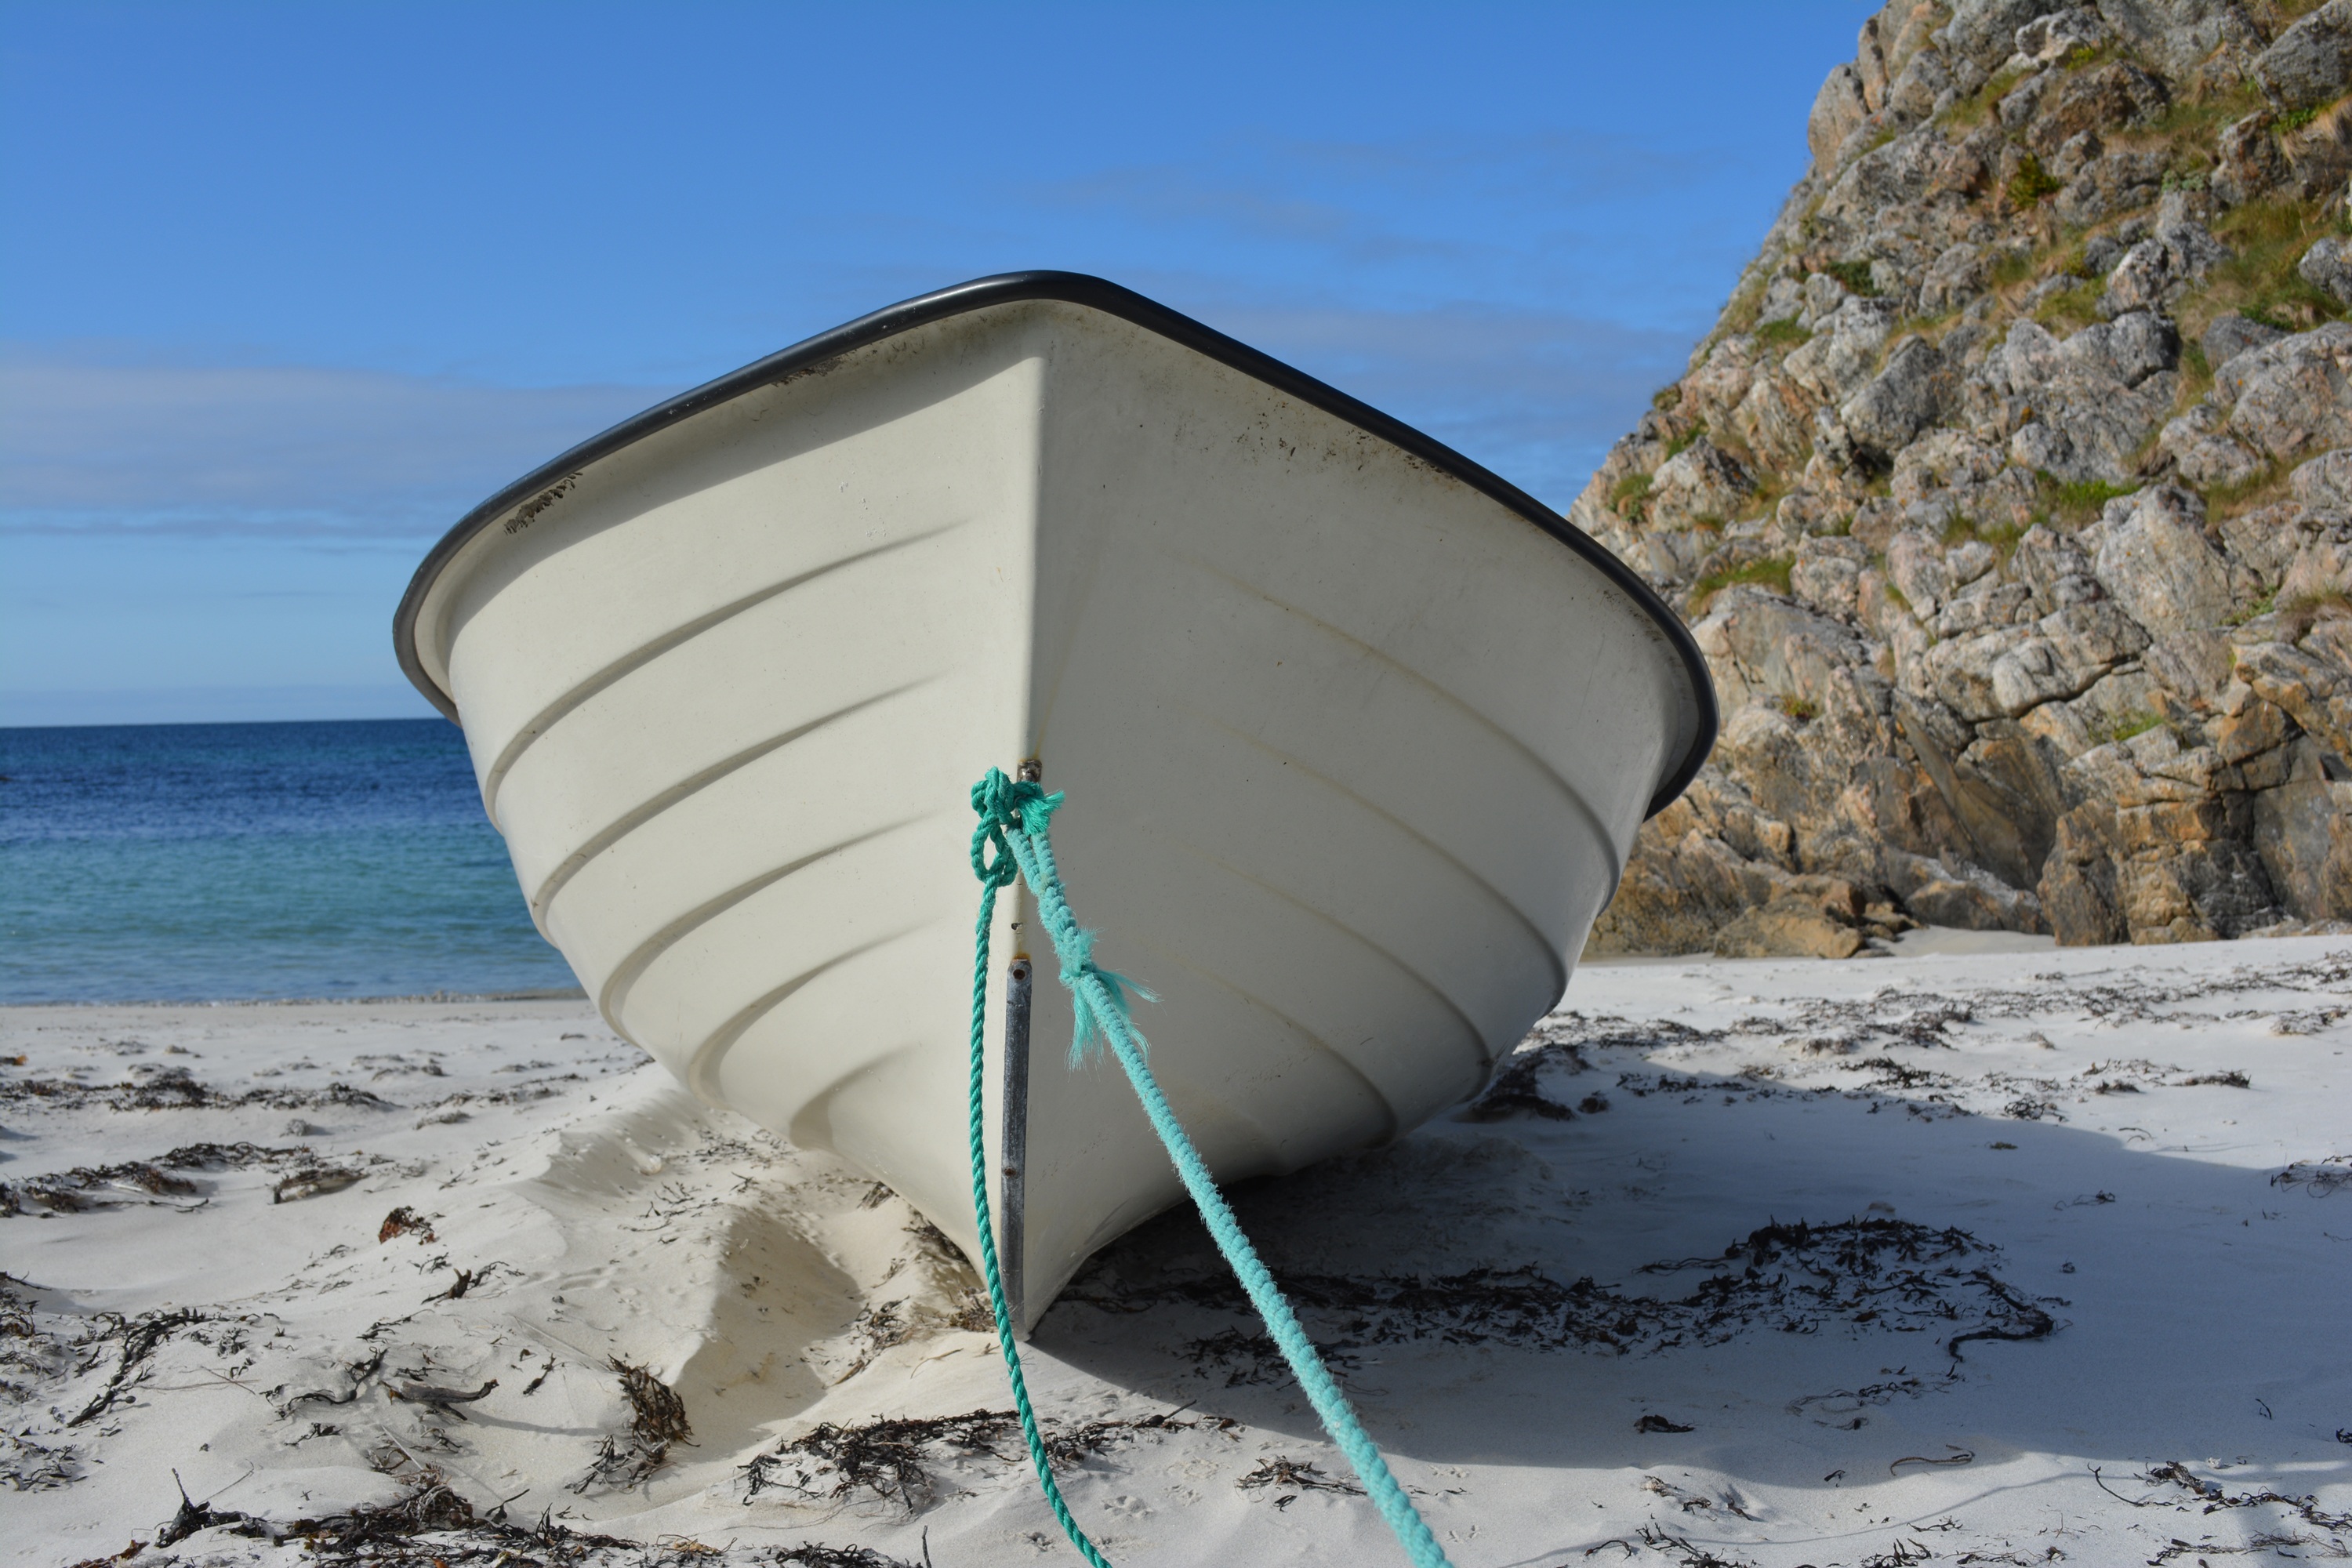
beach, sea, coast, water, nature, sand, ocean, boat, wave, wind, ship, summer, vehicle, bay, island, sail boat, sail, surfing equipment and supplies